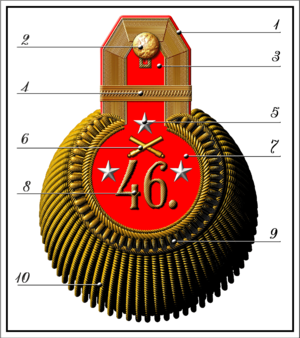
Empire russe. Composition d'une épaulette (lieutenant-colonel, 46 Artillerie brigade). 1.